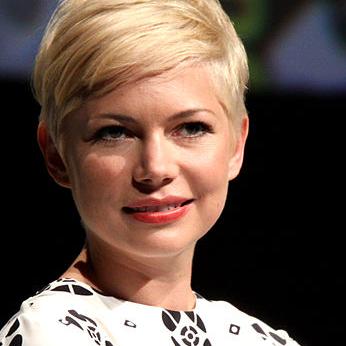
Age: 31